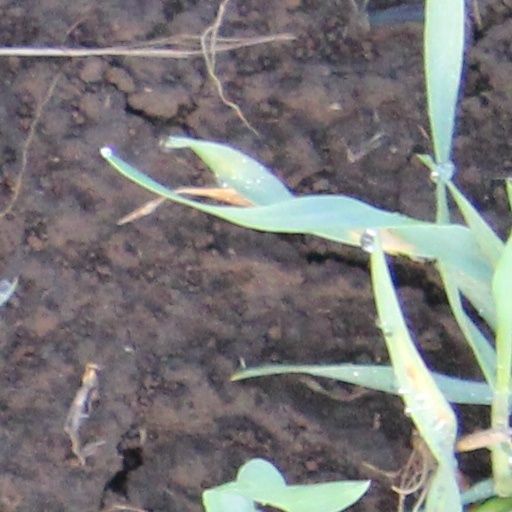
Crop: wheat